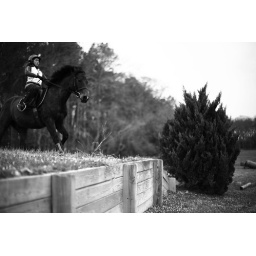
chloe jumping bear in the field on sunday afternoon.